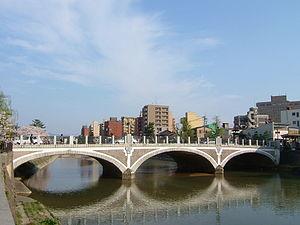
Kanazawa est une ville du Japon, dans la préfecture d'Ishikawa, dont elle en est la capitale.